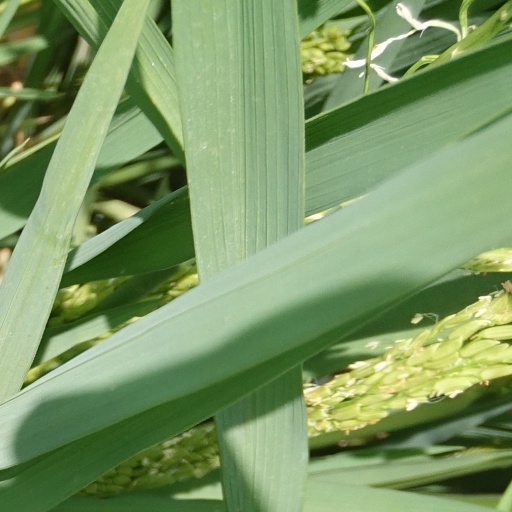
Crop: rice